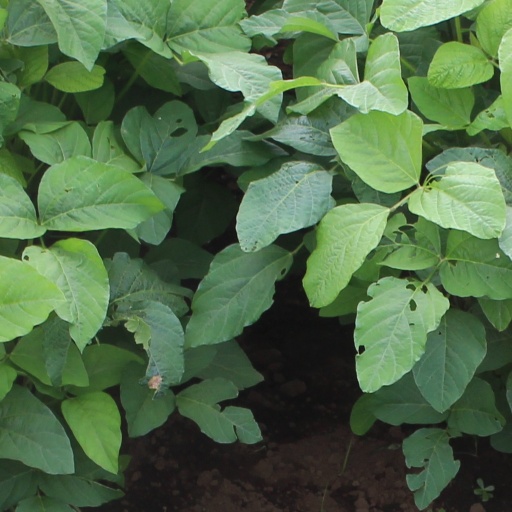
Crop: soybean